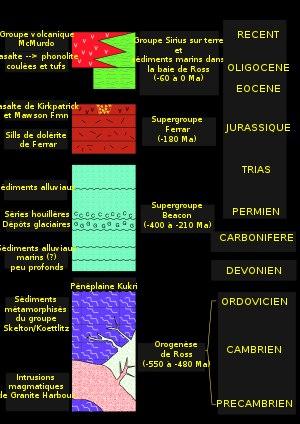
La chaîne Transantarctique, ou monts Transantarctiques, est une longue chaîne de montagnes située en Antarctique et traversant une grande partie du continent, de la terre Victoria à la mer de Weddell, en séparant sa partie orientale d'une part de sa partie occidentale et de la côte ouest de la mer de Ross d'autre part. Elle est entrecoupée par de nombreux glaciers alimentés par l'inlandsis Est-Antarctique et s'épanchant depuis le plateau Antarctique. Elle culmine à 4 528 mètres d'altitude au mont Kirkpatrick et possède vingt sommets d'au moins 4 000 mètres d'altitude. Malgré le climat polaire qui y règne, la glace n'est pas partout présente dans la chaîne, à l'instar des vallées sèches de McMurdo où les précipitations sont rares et l'évaporation intense en été, même si des cours d'eau intermittents issus de la fonte des glaciers parviennent brièvement à se former ; en hiver il fait généralement trop froid pour que la neige puisse tomber, en particulier au sud et à haute altitude, où elle s'accumule essentiellement sous l'effet du vent.